Scott Fardy

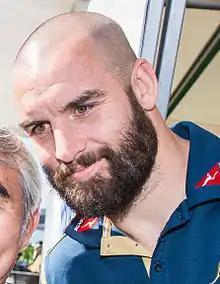
Fardy in 2014

Scott Fardy (born 5 July 1984) is an Australian rugby union player who last played for Leinster in the Pro14 & the European Rugby Champions Cup from 2019 to 2021 before retirement. His playing position is either lock or blindside flanker. He made his Brumbies debut in Week 1 of the 2012 Super Rugby season against the Western Force in Canberra. Prior to joining Brumbies, he played for Japanese Club Kamaishi Seawaves for 3 seasons from 2009.